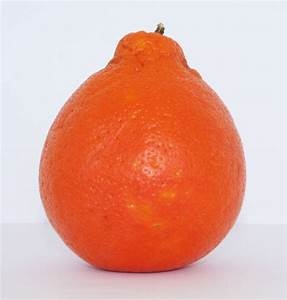
Label: mandarine